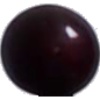
Label: cherry_wax_black